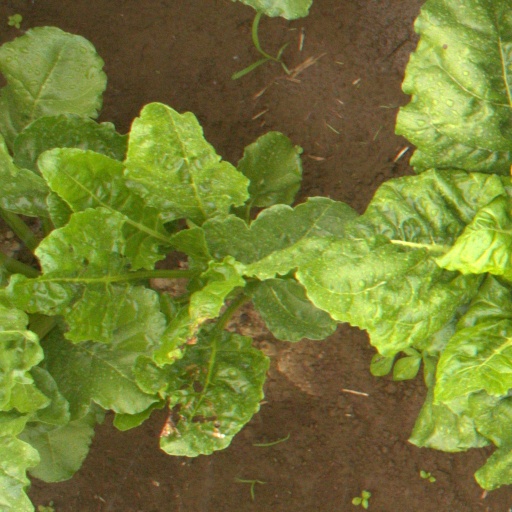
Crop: sugar beet